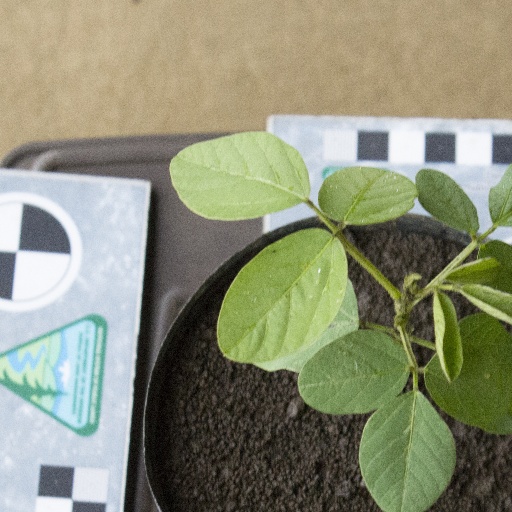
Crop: soybean